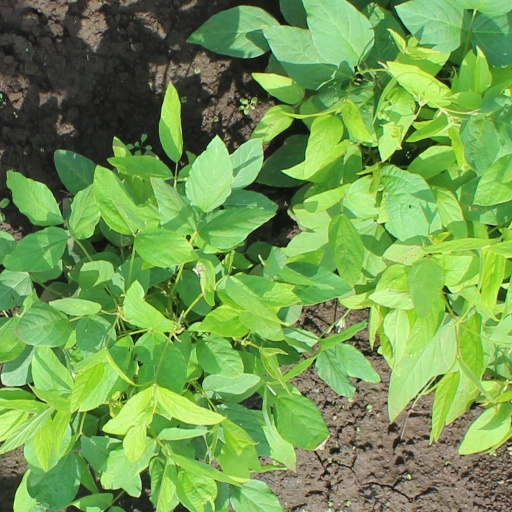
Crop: soybean